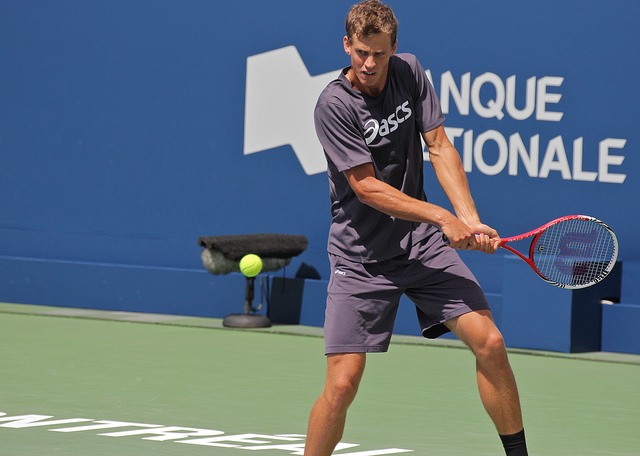
user: Given an image and a question. Answer the question in a short answer. Question: This image shows a tennis player preparing for a stroke which stroke is this? Short Answer:
assistant: forehand